Dickson, Tennessee

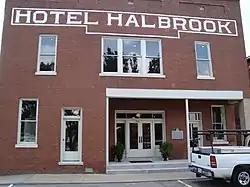
The Hotel Halbrook Railroad & Local History Museum was placed on the National Register of Historic Places in 1990.

There were 4,934 households, out of which 34.2% had children under the age of 18 living with them, 46.5% were married couples living together, 16.8% had a female householder with no husband present, and 33.1% were non-families. 29.1% of all households were made up of individuals, and 11.6% had someone living alone who was 65 years of age or older. The average household size was 2.42 and the average family size was 2.97.